Shark cartilage

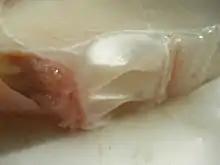
Raw steak of blue shark showing a cross section of shark cartilage.

Shark cartilage is a dietary supplement made from the dried and powdered cartilage of a shark; that is, from the tough material that composes a shark's skeleton. Shark cartilage is marketed under a variety of brand names, including Carticin, Cartilade, or BeneFin, and is marketed explicitly or implicitly as a treatment or preventive for various illnesses, including cancer.